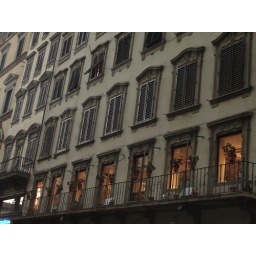
flowers in the windows